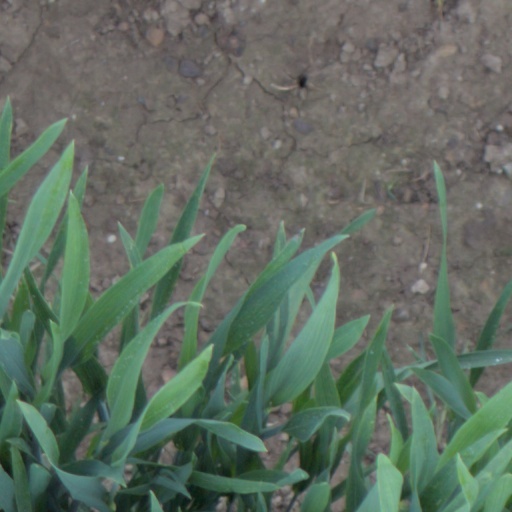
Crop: wheat